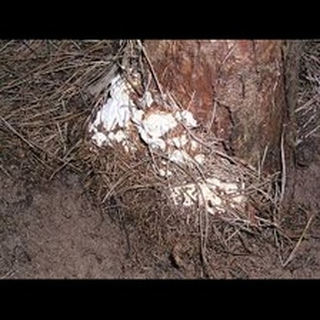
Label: wheat_common_root_rot